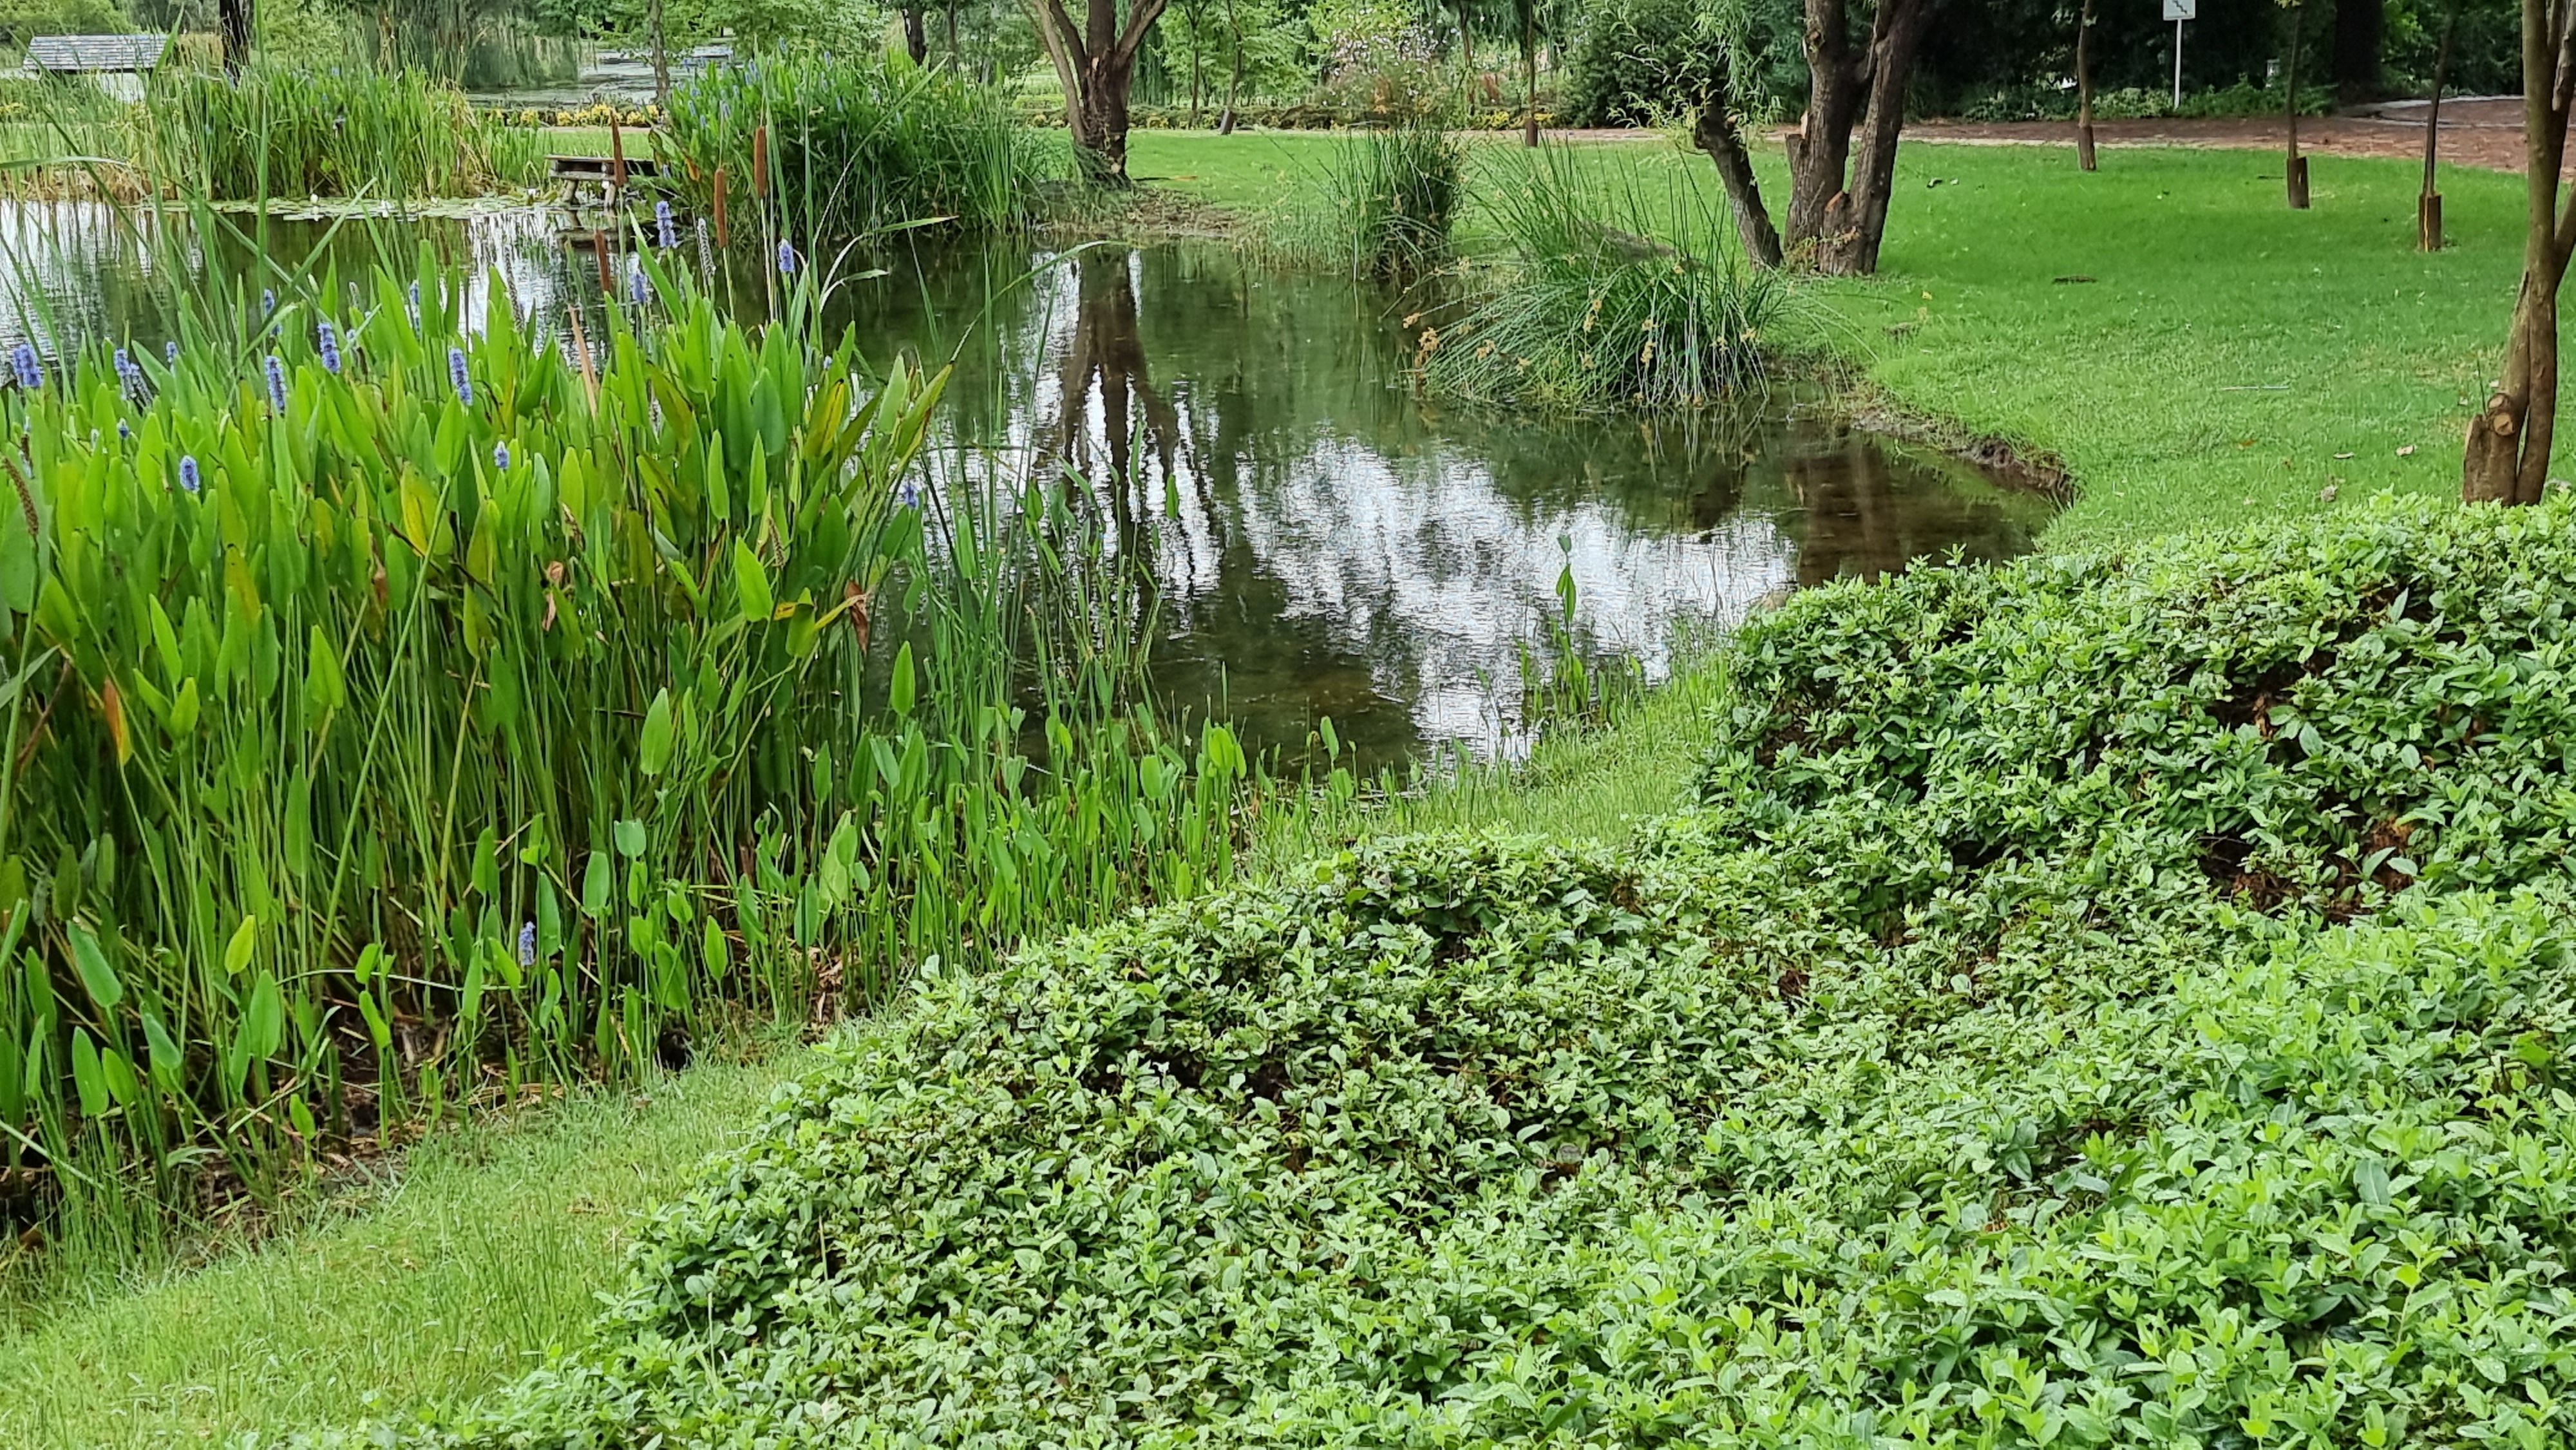
beauty, nature, green, country estate, water, plant, plant community, natural environment, natural landscape, body of water, tree, terrestrial plant, fluvial landforms of streams, vegetation, biome, watercourse, shrub, grass, lacustrine plain, bank, aquatic plant, lake, landscape, groundcover, riparian zone, grassland, grass family, meadow, agriculture, forest, Freshwater marsh, lawn, flowering plant, plantation, wetland, wildlife, riparian forest, garden, reservoir, nature reserve, fen, pasture, tidal marsh, water lily, marsh, herb, landscaping, temperate broadleaf and mixed forest, bog, pond, tropical and subtropical coniferous forests, jungle, field, reflection, floodplain, creek, stream, non vascular land plant, moss, swamp, vascular plant